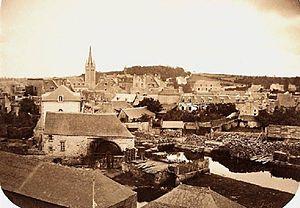
Cette photographie est la plus ancienne connue de Quimper et date de 1860.Au premier plan, l'on distingue la toiture des abattoirs devant le Steir et le moulin de la glacière en face. On voit au second plan le clocher de l'église Saint-Mathieu et à l'arrière-plan la colline de la Terre-Noire qui est encore boisée.
Quimper /kɛ̃pɛʁ/ est une commune française de la région Bretagne située dans le nord-ouest de la France. La ville est le chef-lieu du département du Finistère, le siège du conseil départemental, ainsi que des deux cantons qui la composent. Elle est également la capitale traditionnelle de la Cornouaille, du Pays Glazik et du Pays de Cornouaille qui compte 331 300 habitants en 2009, le siège de l'intercommunalité de Quimper Bretagne Occidentale qui compte 100 187 habitants en 2014, le siège de l'arrondissement de Quimper et enfin le siège du diocèse de Quimper et Léon. Ses habitants sont appelés les Quimpérois.